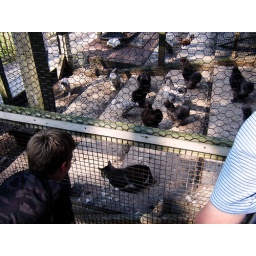
The cat was born in the chicken coop so it thinks its a bird. It even lays on the eggs.